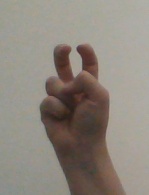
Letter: toot